Swiss cuisine

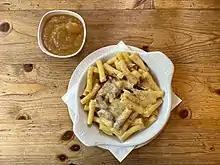
Älplermagronen

Zopf is a traditional Swiss bread known for its characteristic braided shape and golden crust. Made from white flour, milk, butter, yeast, and a pinch of sugar and salt, the dough is typically brushed with egg yolk before baking, giving it a shiny, rich finish. Zopf is usually enjoyed on Sunday mornings and holidays, often served with butter, jam, cheese, or honey as part of a leisurely breakfast or brunch. The name "Zopf" means "braid" in German, referring to the plaited form of the loaf. Though most popular in the German-speaking parts of Switzerland, similar versions exist in neighboring countries, such as "tresse" in French-speaking Switzerland. The bread’s soft, slightly sweet crumb and decorative appearance have made it a beloved staple of Swiss culinary tradition, symbolizing comfort, family gatherings, and festive occasions.